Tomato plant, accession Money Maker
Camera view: horizontal (90 deg, fisheye); turntable rotation: 270 degrees
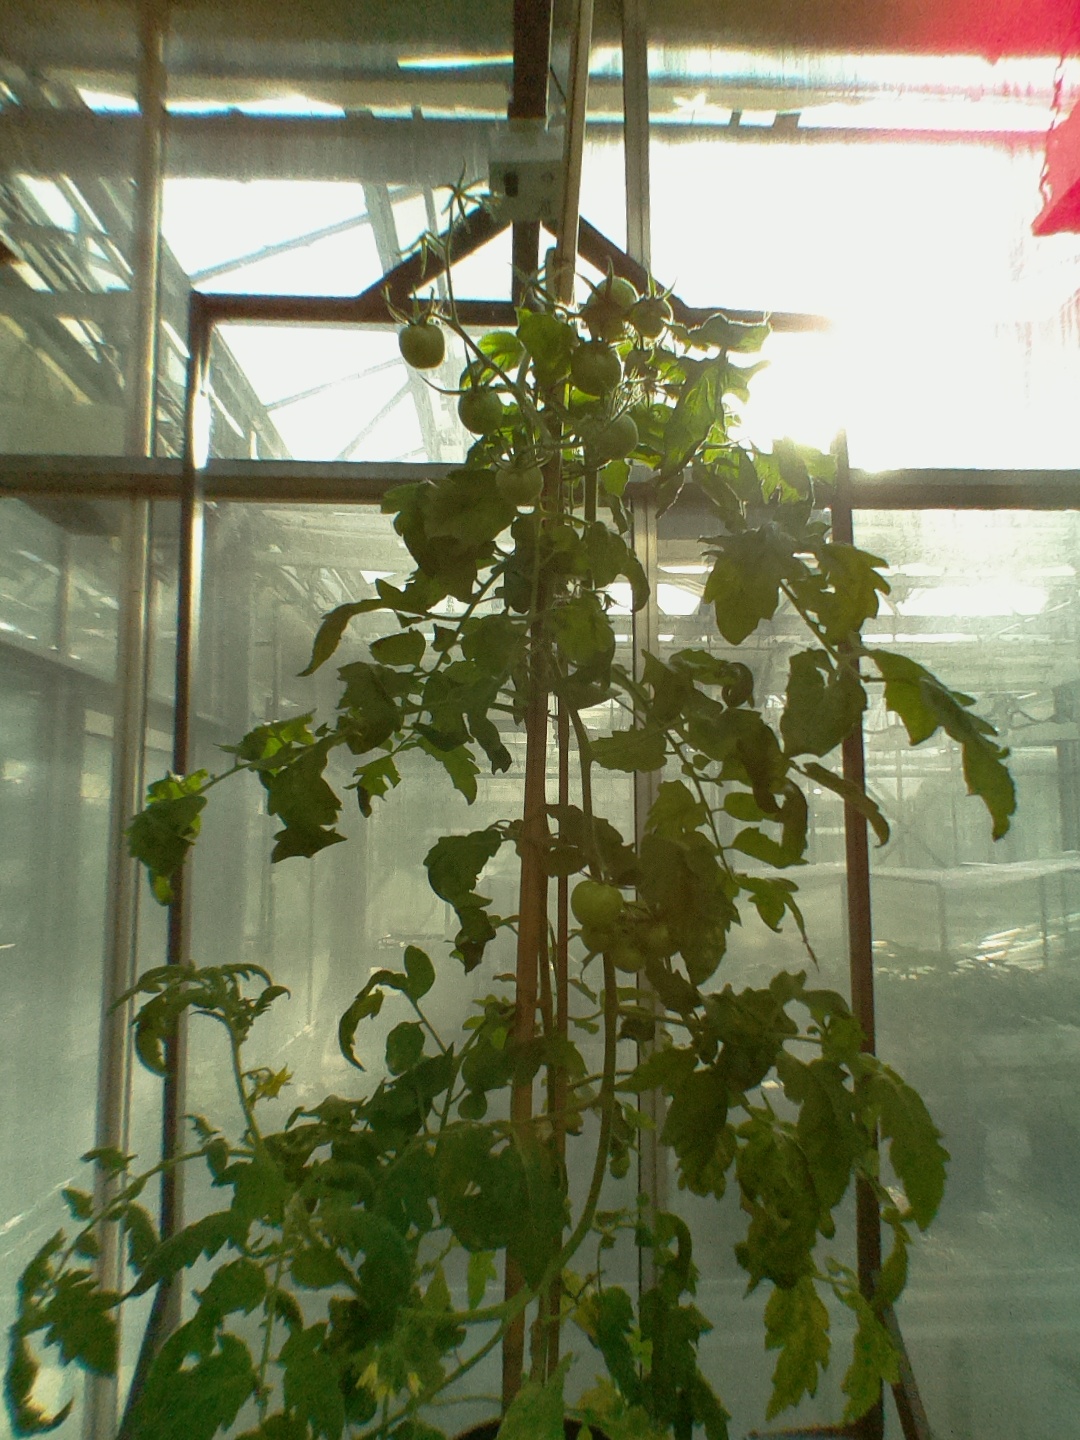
BBCH growth stage 72: 20%-30% of final fruit size